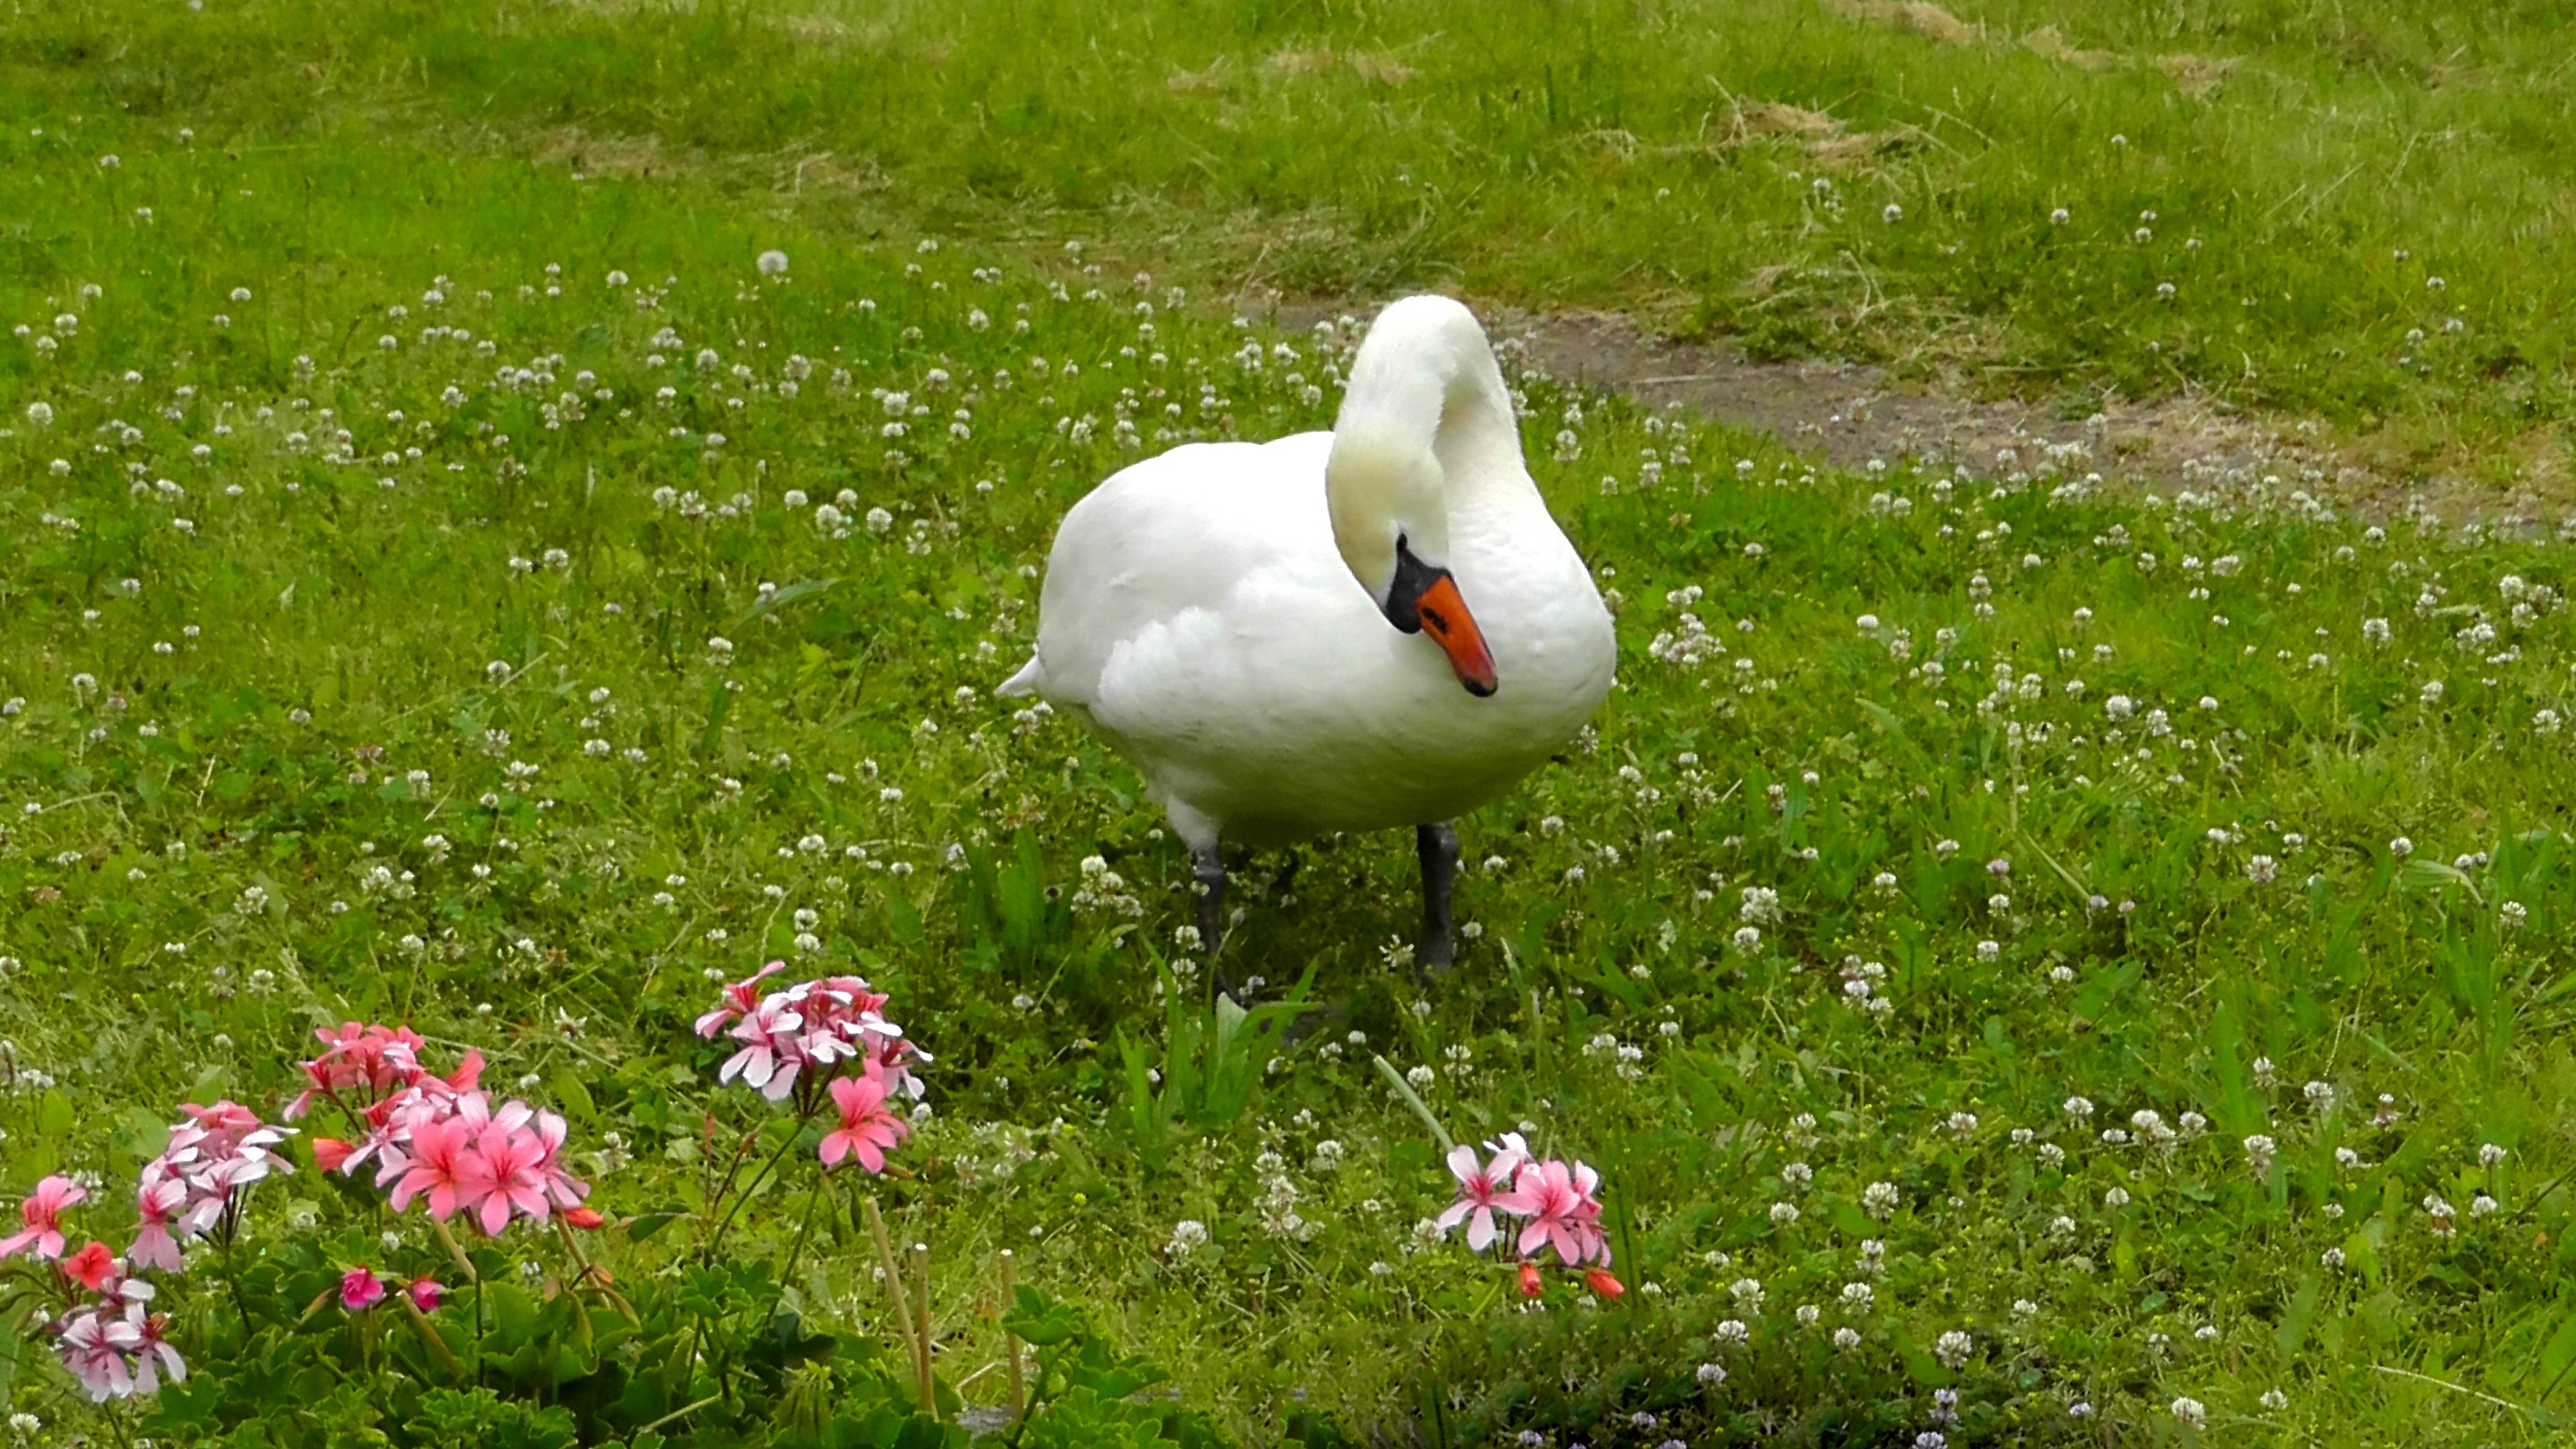
water, nature, grass, bird, plant, white, lawn, meadow, flower, animal, wildlife, feather, fauna, swan, swans, beauty, beautiful, elegant, habitat, water bird, animal world, pride